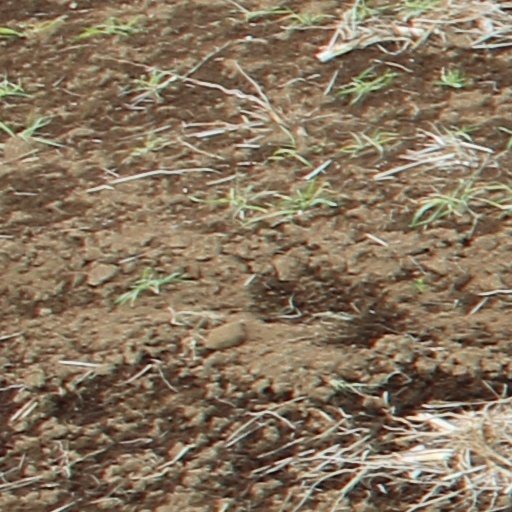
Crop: wheat